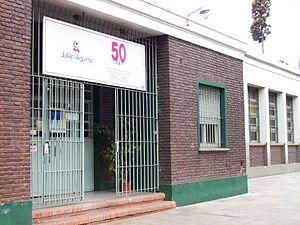
Julián Aguirre, né Julián Antonio Tomás Aguirre le 28 janvier 1868 à Buenos Aires et mort dans la même ville le 13 août 1924, est un pianiste et compositeur de musique classique argentin.
Alberto Evaristo Ginastera, né le 11 avril 1916 à Buenos Aires et mort le 25 juin 1983 à Genève, est, avec Heitor Villa-Lobos, Carlos Chávez et Silvestre Revueltas, l'un des plus illustres compositeurs latino-américains du XXᵉ siècle. Il fut l'élève de Carlos López Buchardo à Buenos Aires,